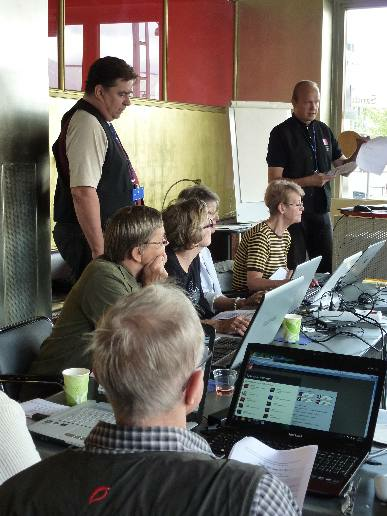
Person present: Yes